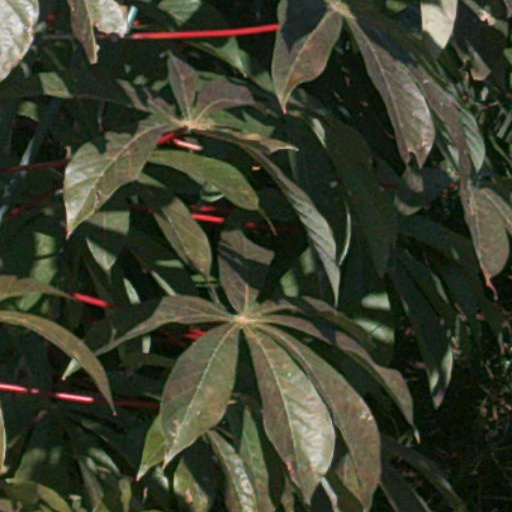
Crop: cassava